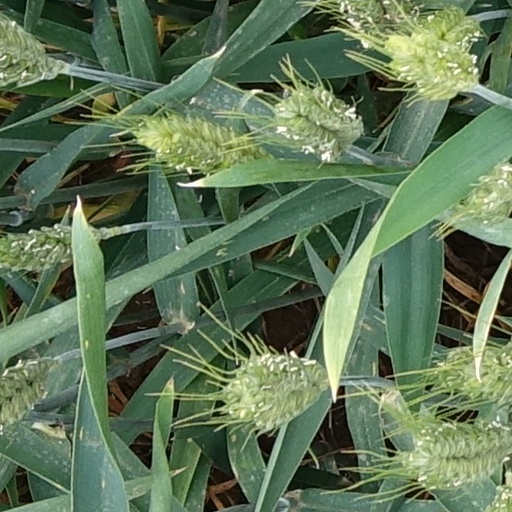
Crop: wheat